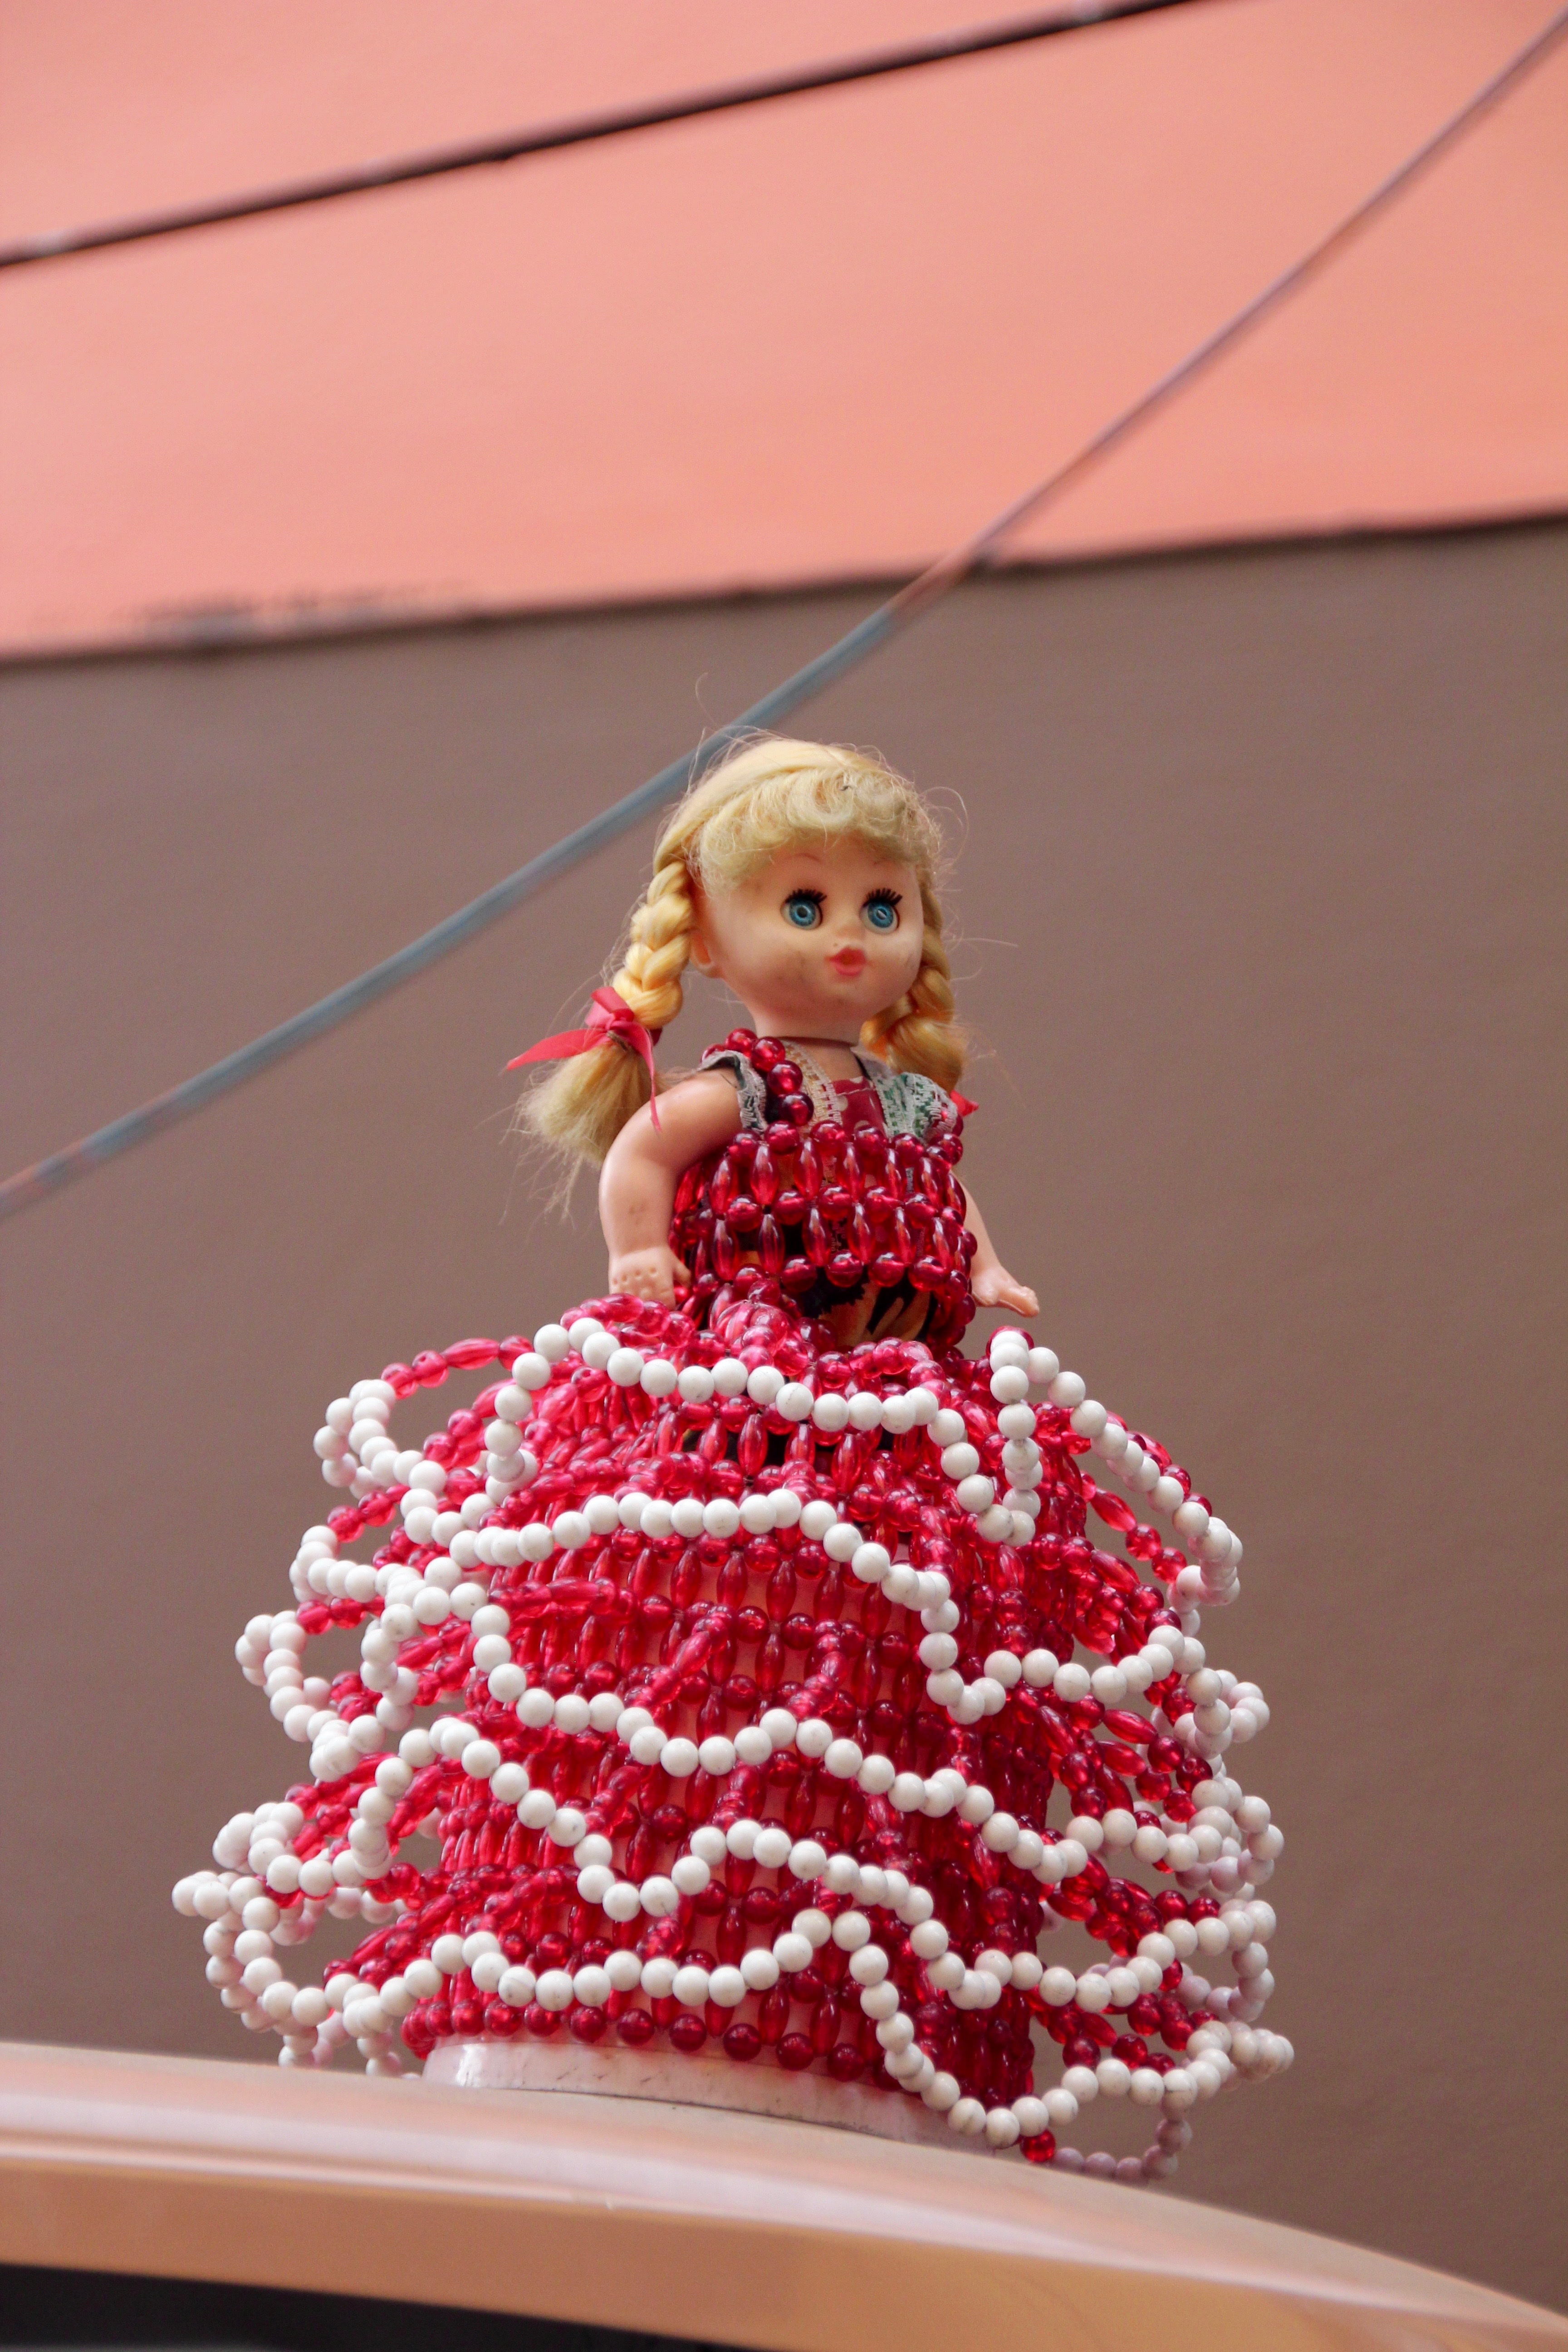
girl, play, flower, red, fashion, pink, toy, playful, deco, doll, art, dress, toys, blond, pretty, display dummy, barbie, children toys, red dress, doll face, dolls picture